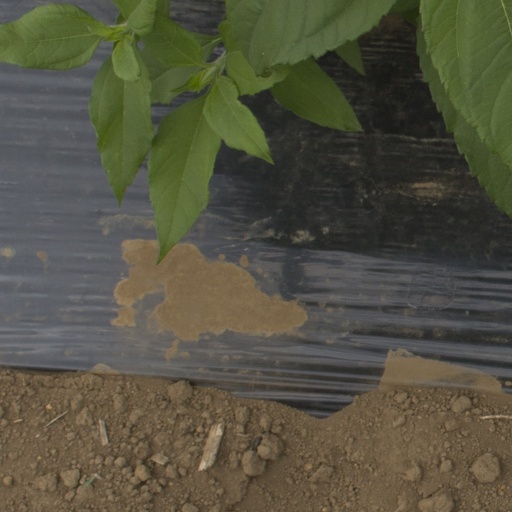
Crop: Jerusalem artichoke